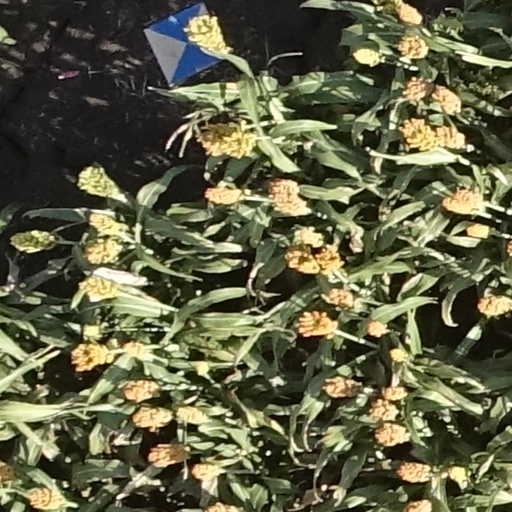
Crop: sorghum